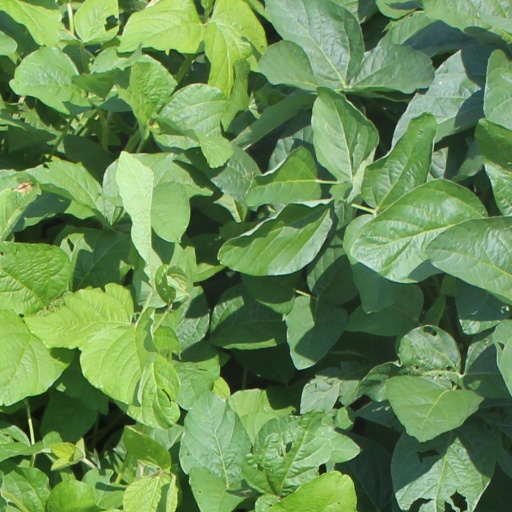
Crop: soybean